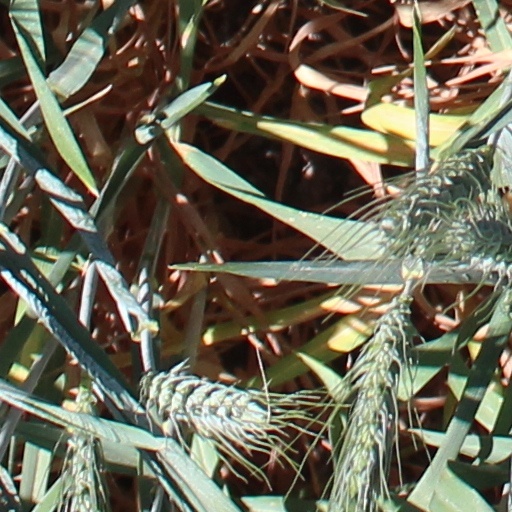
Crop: wheat